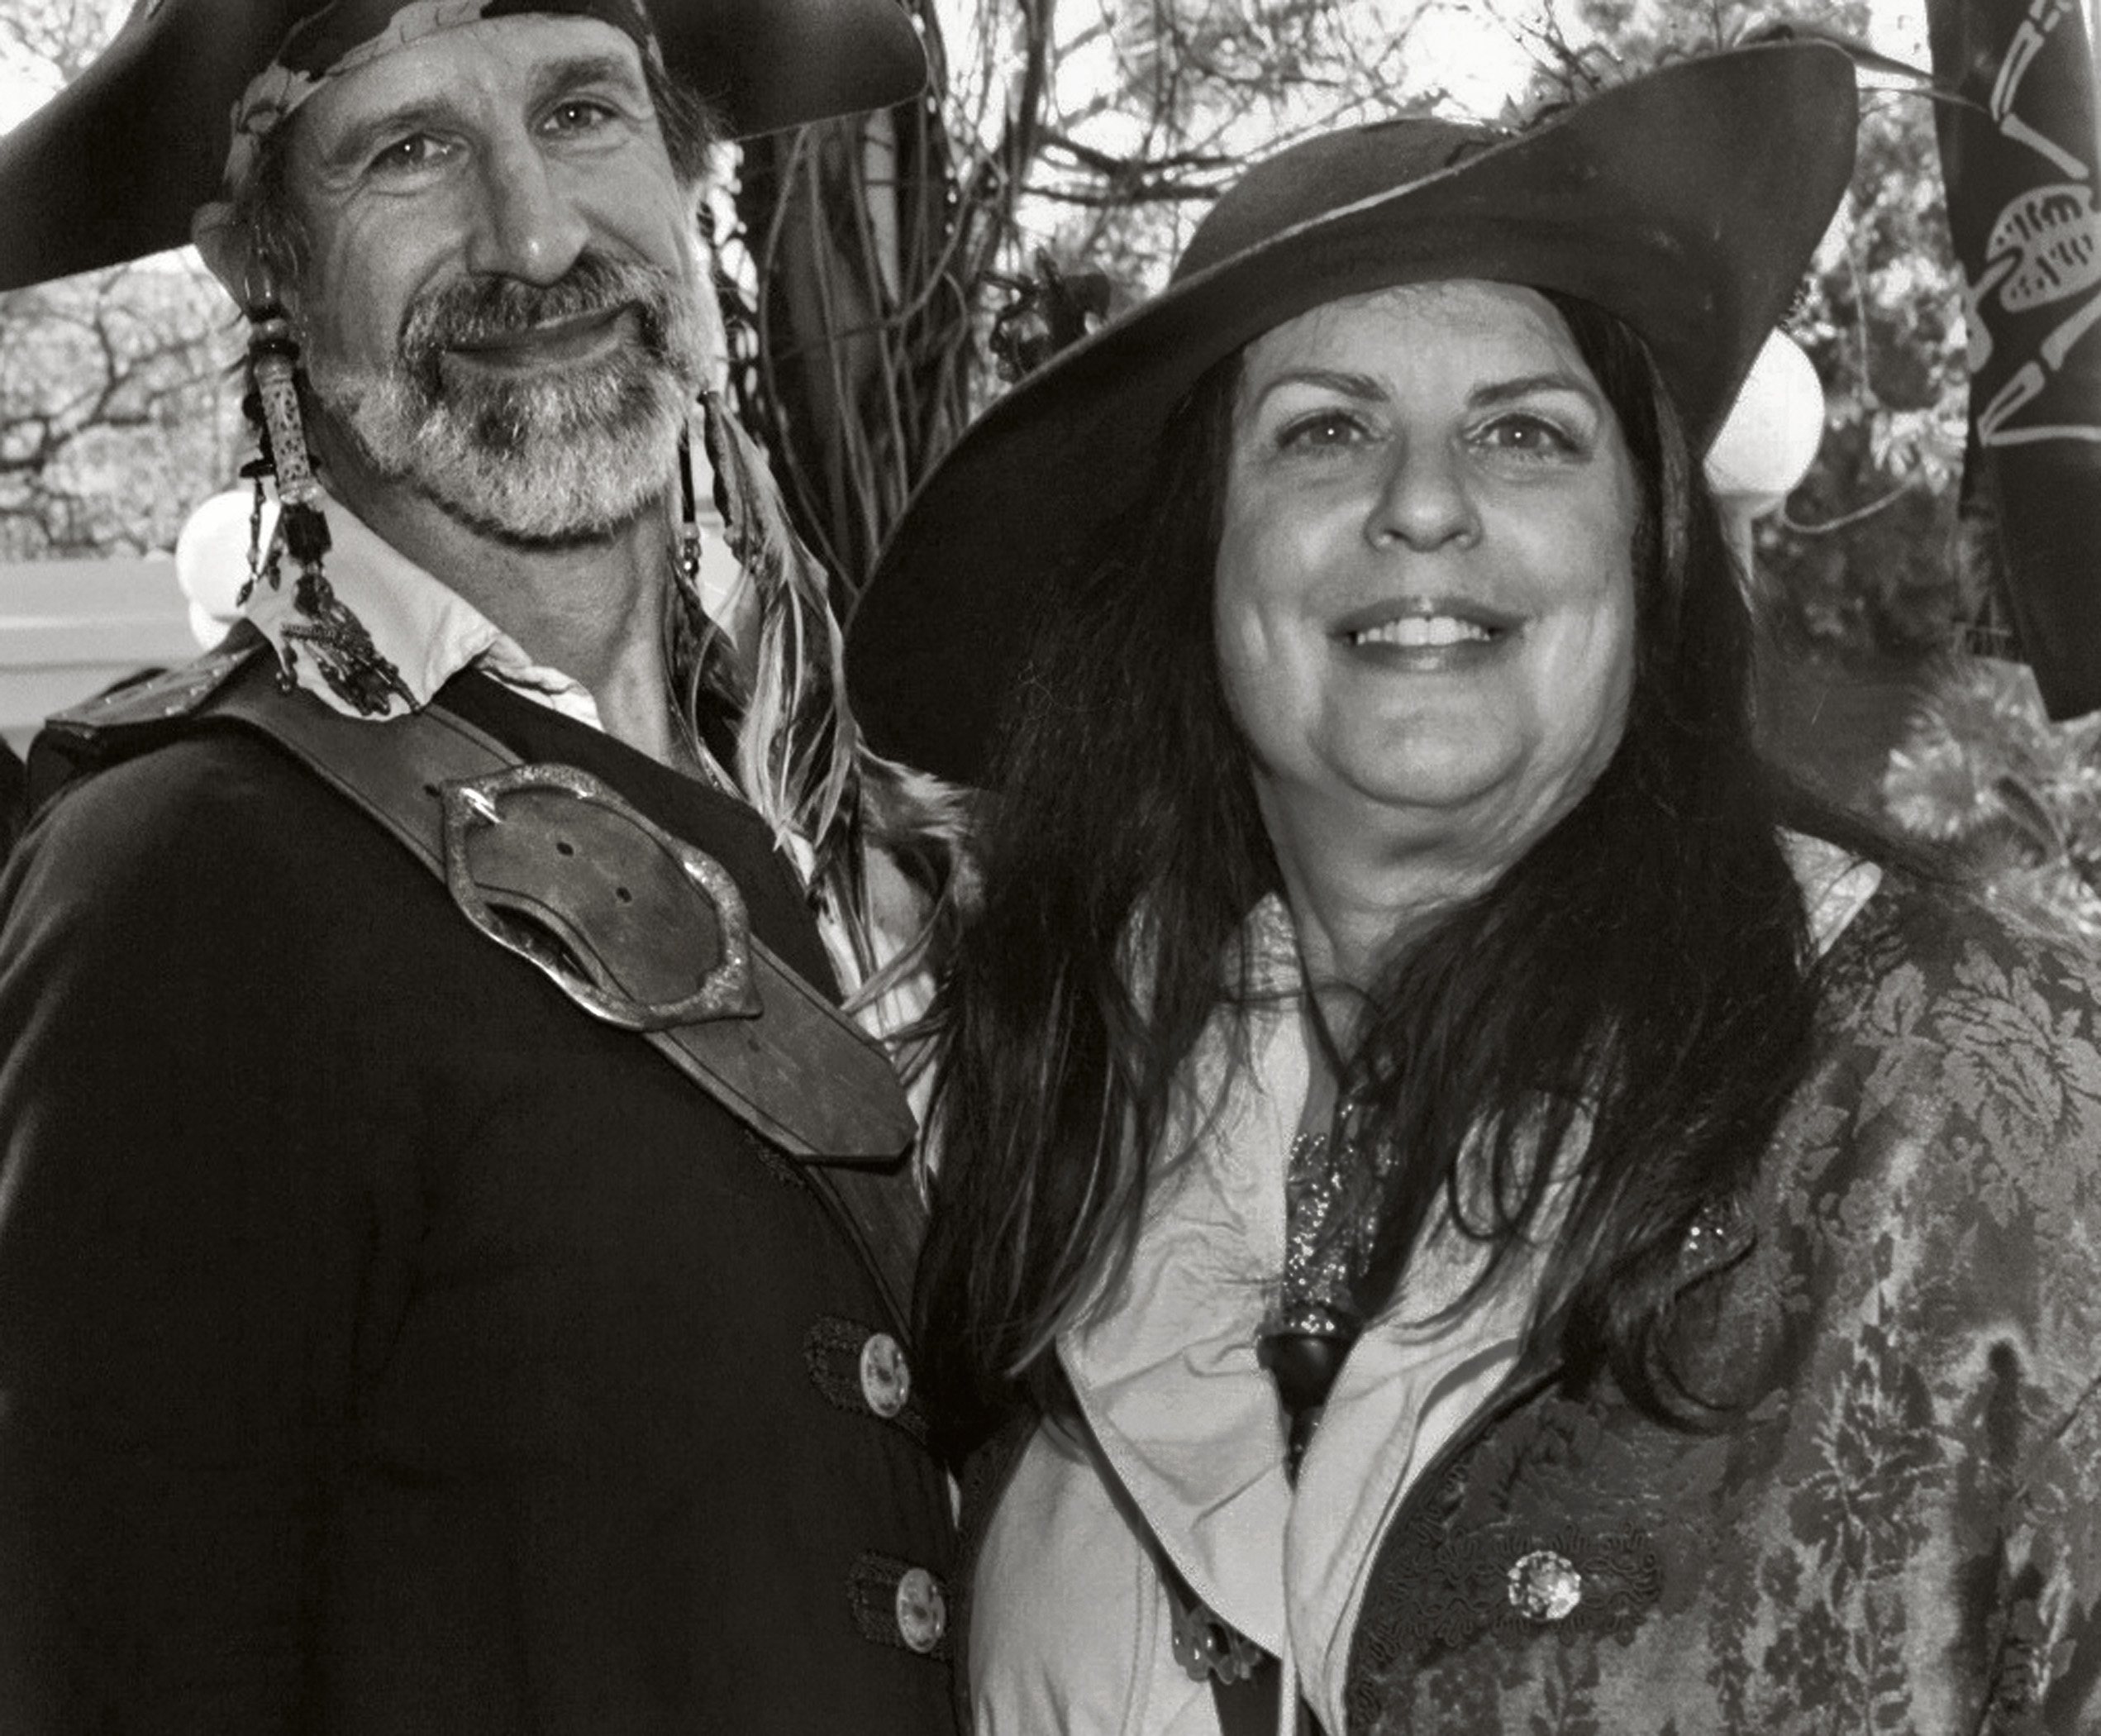
person, people, film, portrait, black, bw, photograph, pirate, c41, ranchocordova, piraterendezvous